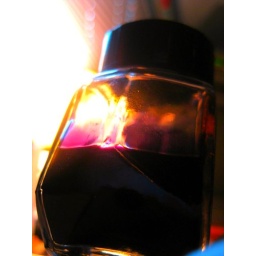
Ink bottle in front of a lamp